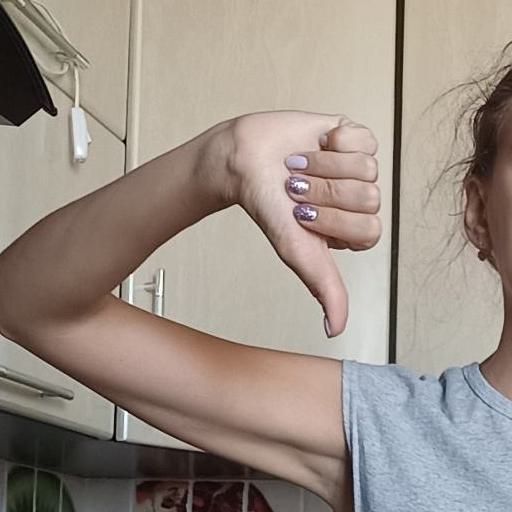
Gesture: dislike